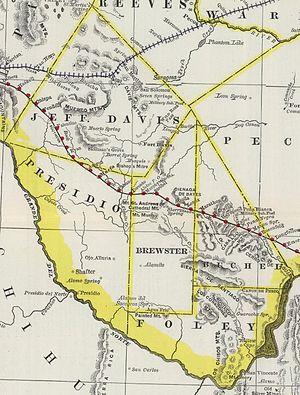
Le comté de Buchel, en anglais : Buchel County, était un comté situé à l'ouest de l'État du Texas aux États-Unis. Il est créé le 15 mars 1887, à partir des terres du comté de Presidio et baptisé à la mémoire d'Augustus Carl Buchel, un soldat durant la guerre de Sécession
Le comté de Presidio, en anglais : Presidio County, est un comté situé à l'ouest de l'État du Texas aux États-Unis. Fondé le 3 janvier 1850, son siège de comté est la ville de Marfa. Selon le recensement des États-Unis de 2010, sa population est de 7 818 habitants, estimée, en 2017, à 7 156 habitants. Le comté a une superficie de 9 986,7 km², dont 9 985 km² en surfaces terrestres. Situé à la frontière avec le Mexique, le comté est baptisé en référence au Presidio del Norte, une fortification et une localité, du XVIIᵉ siècle, situés le long de la rivière. Le fort s'appelait également Presidio del Norte de la Junta de los Ríos et Presidio de Belén.